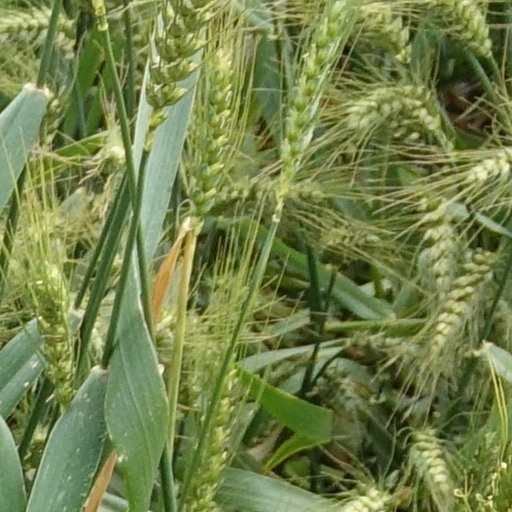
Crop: wheat